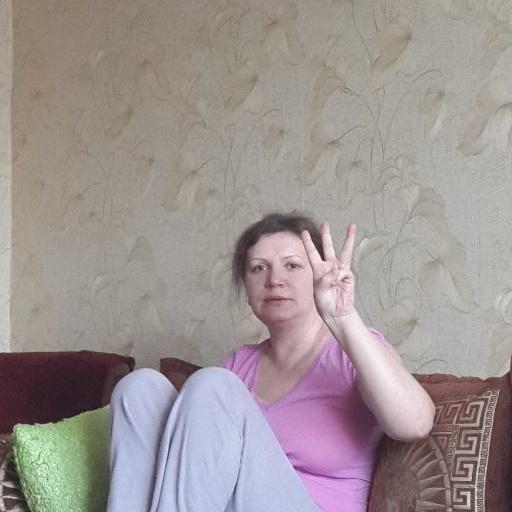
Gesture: three